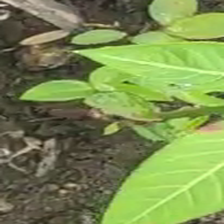
Weed species: Moti_dudhi(Euphorbia_geneculata_L)